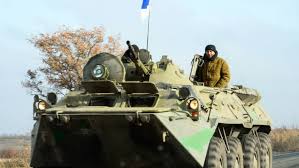
Label: BTR